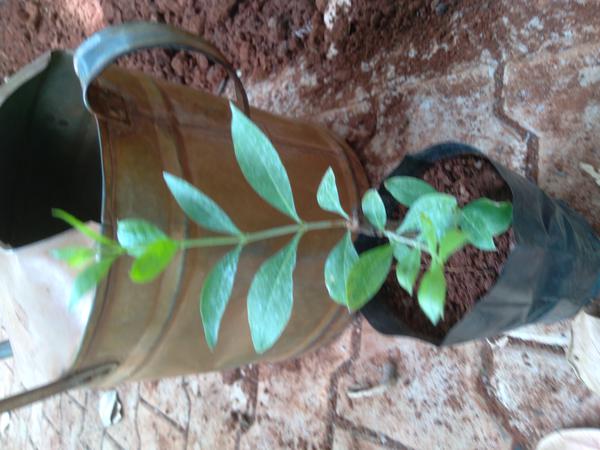
Plant: Henna